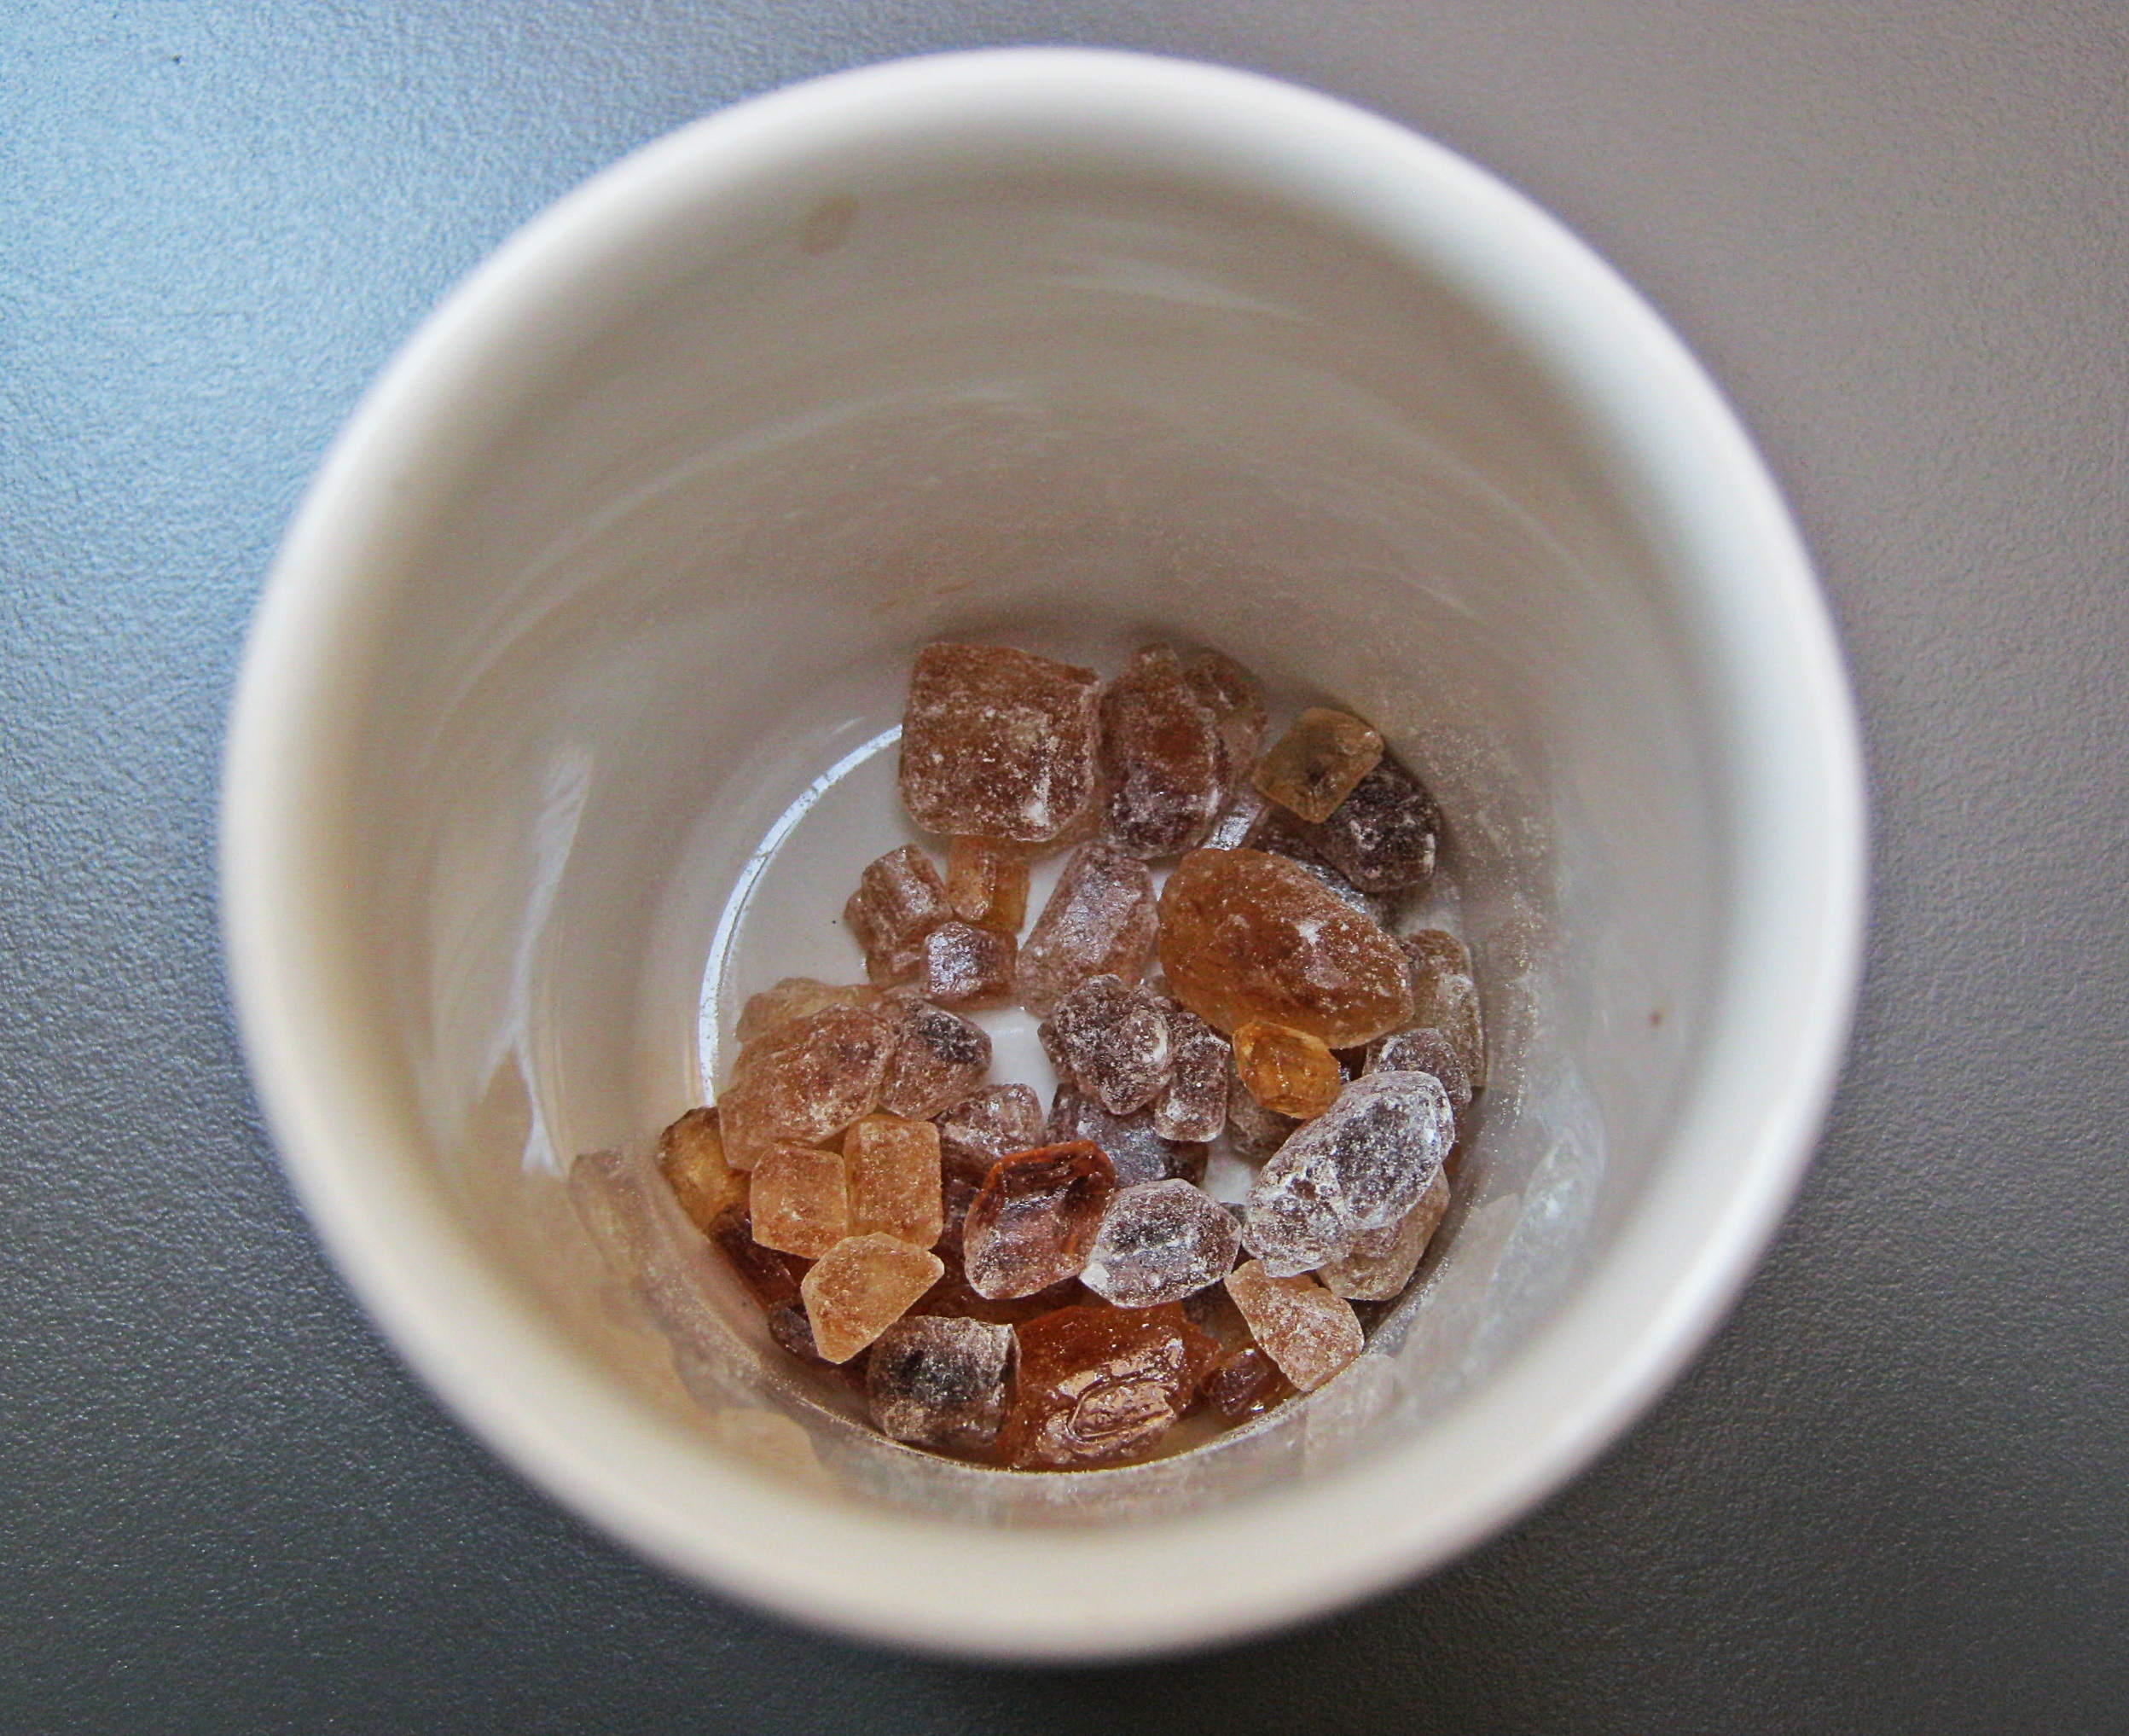
white, sweet, rustic, cup, dish, meal, food, produce, brown, breakfast, dessert, sugar, candy, tee, porcelain, sweetness, flavor, crystals, cane sugar, brown sugar, snack food